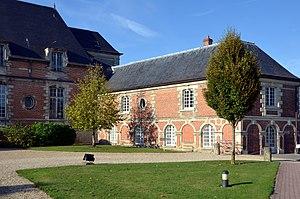
Ancien logis-abbatial de l'abbaye St Martin a Laon, Aisne, France This building is inscrit au titre des Monuments Historiques. It is indexed in the Base Mérimée, a database of architectural heritage maintained by the French Ministry of Culture,
Philippe Iᵉʳ fut le 2ᵉ abbé de Parc, de 1142 jusqu'en 1166, Parc étant une abbaye prémontrée située dans le Brabant flamand, en Belgique, près de Louvain, fondée en 1129 et toujours en activité. Du temps de cet abbé, 50 religieux furent acceptés à l'abbaye, dont 25 convers.